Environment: real
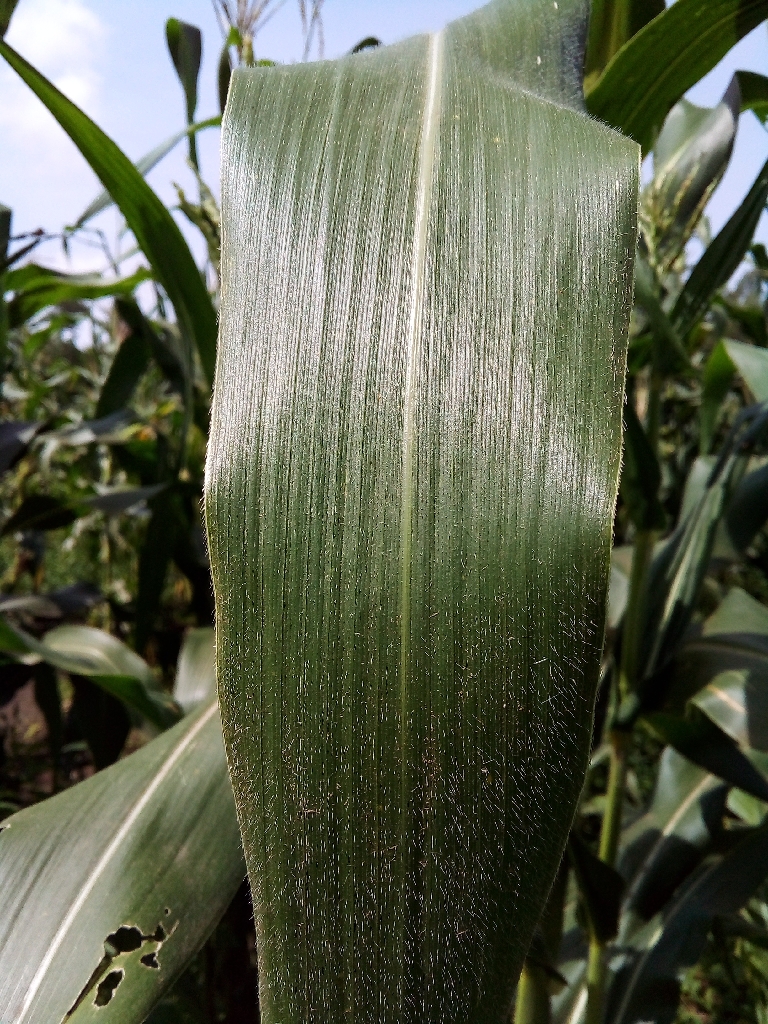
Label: healthy